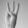
ASL letter: W